Breakfast at Tiffany's (film)

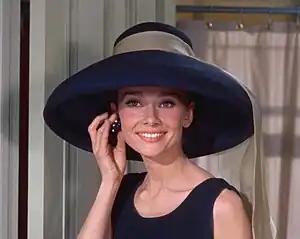
Audrey Hepburn's performance garnered widespread critical acclaim

Filming began on Fifth Avenue outside the Tiffany & Co. flagship store on October 2, 1960. Most of the exteriors were filmed in New York City, and all of the interiors, except for portions set inside Tiffany & Co., were filmed on the Paramount Studios lot in Hollywood.